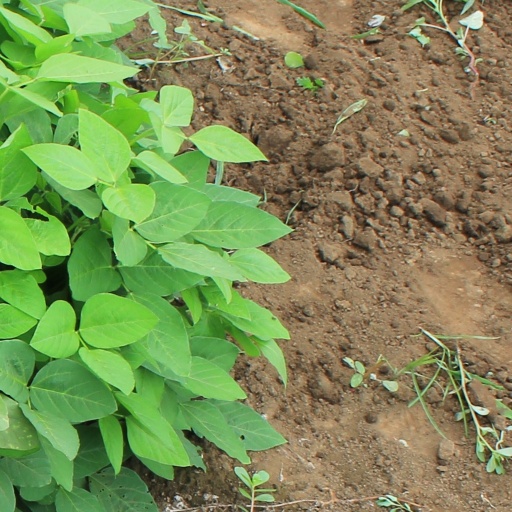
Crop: soybean